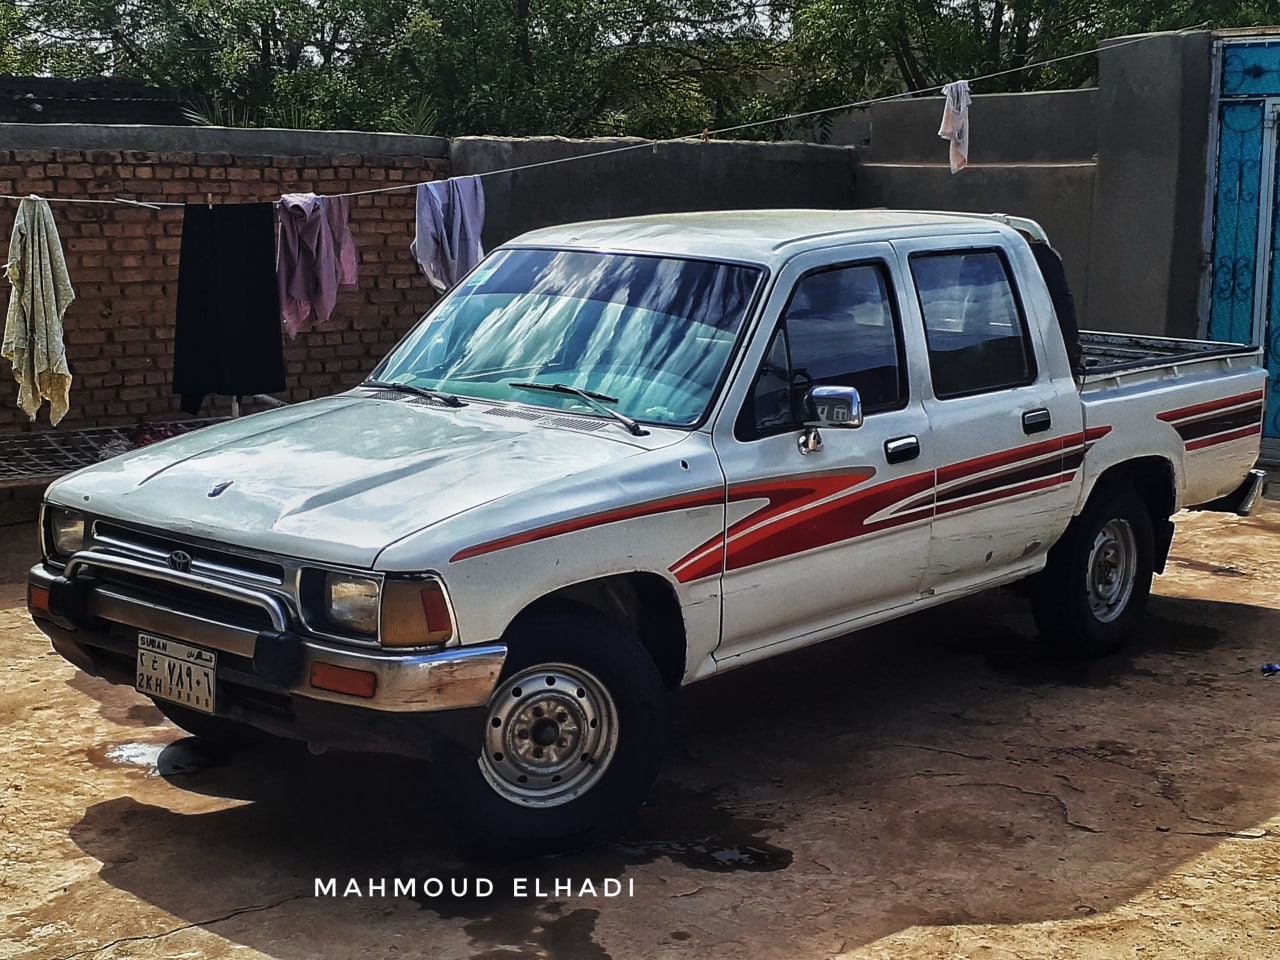
الوصف بالفصحى: سيارة صندوقية متوقفة في فناء منزل، وحبل الغسيل عليه ملابس معلّقة
الوصف بالعامية السودانية: عربية بوكس واقفة في حوش بيت وحبل الغسيل فيه هدوم معلقة
التصنيف: Urban & City Life
التصنيف الفرعي: People and Vehicles